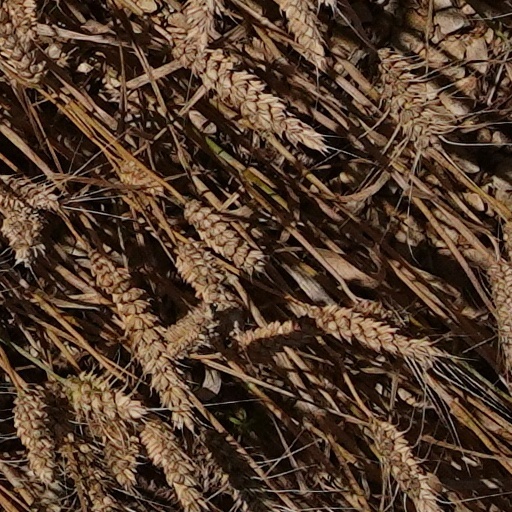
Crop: wheat